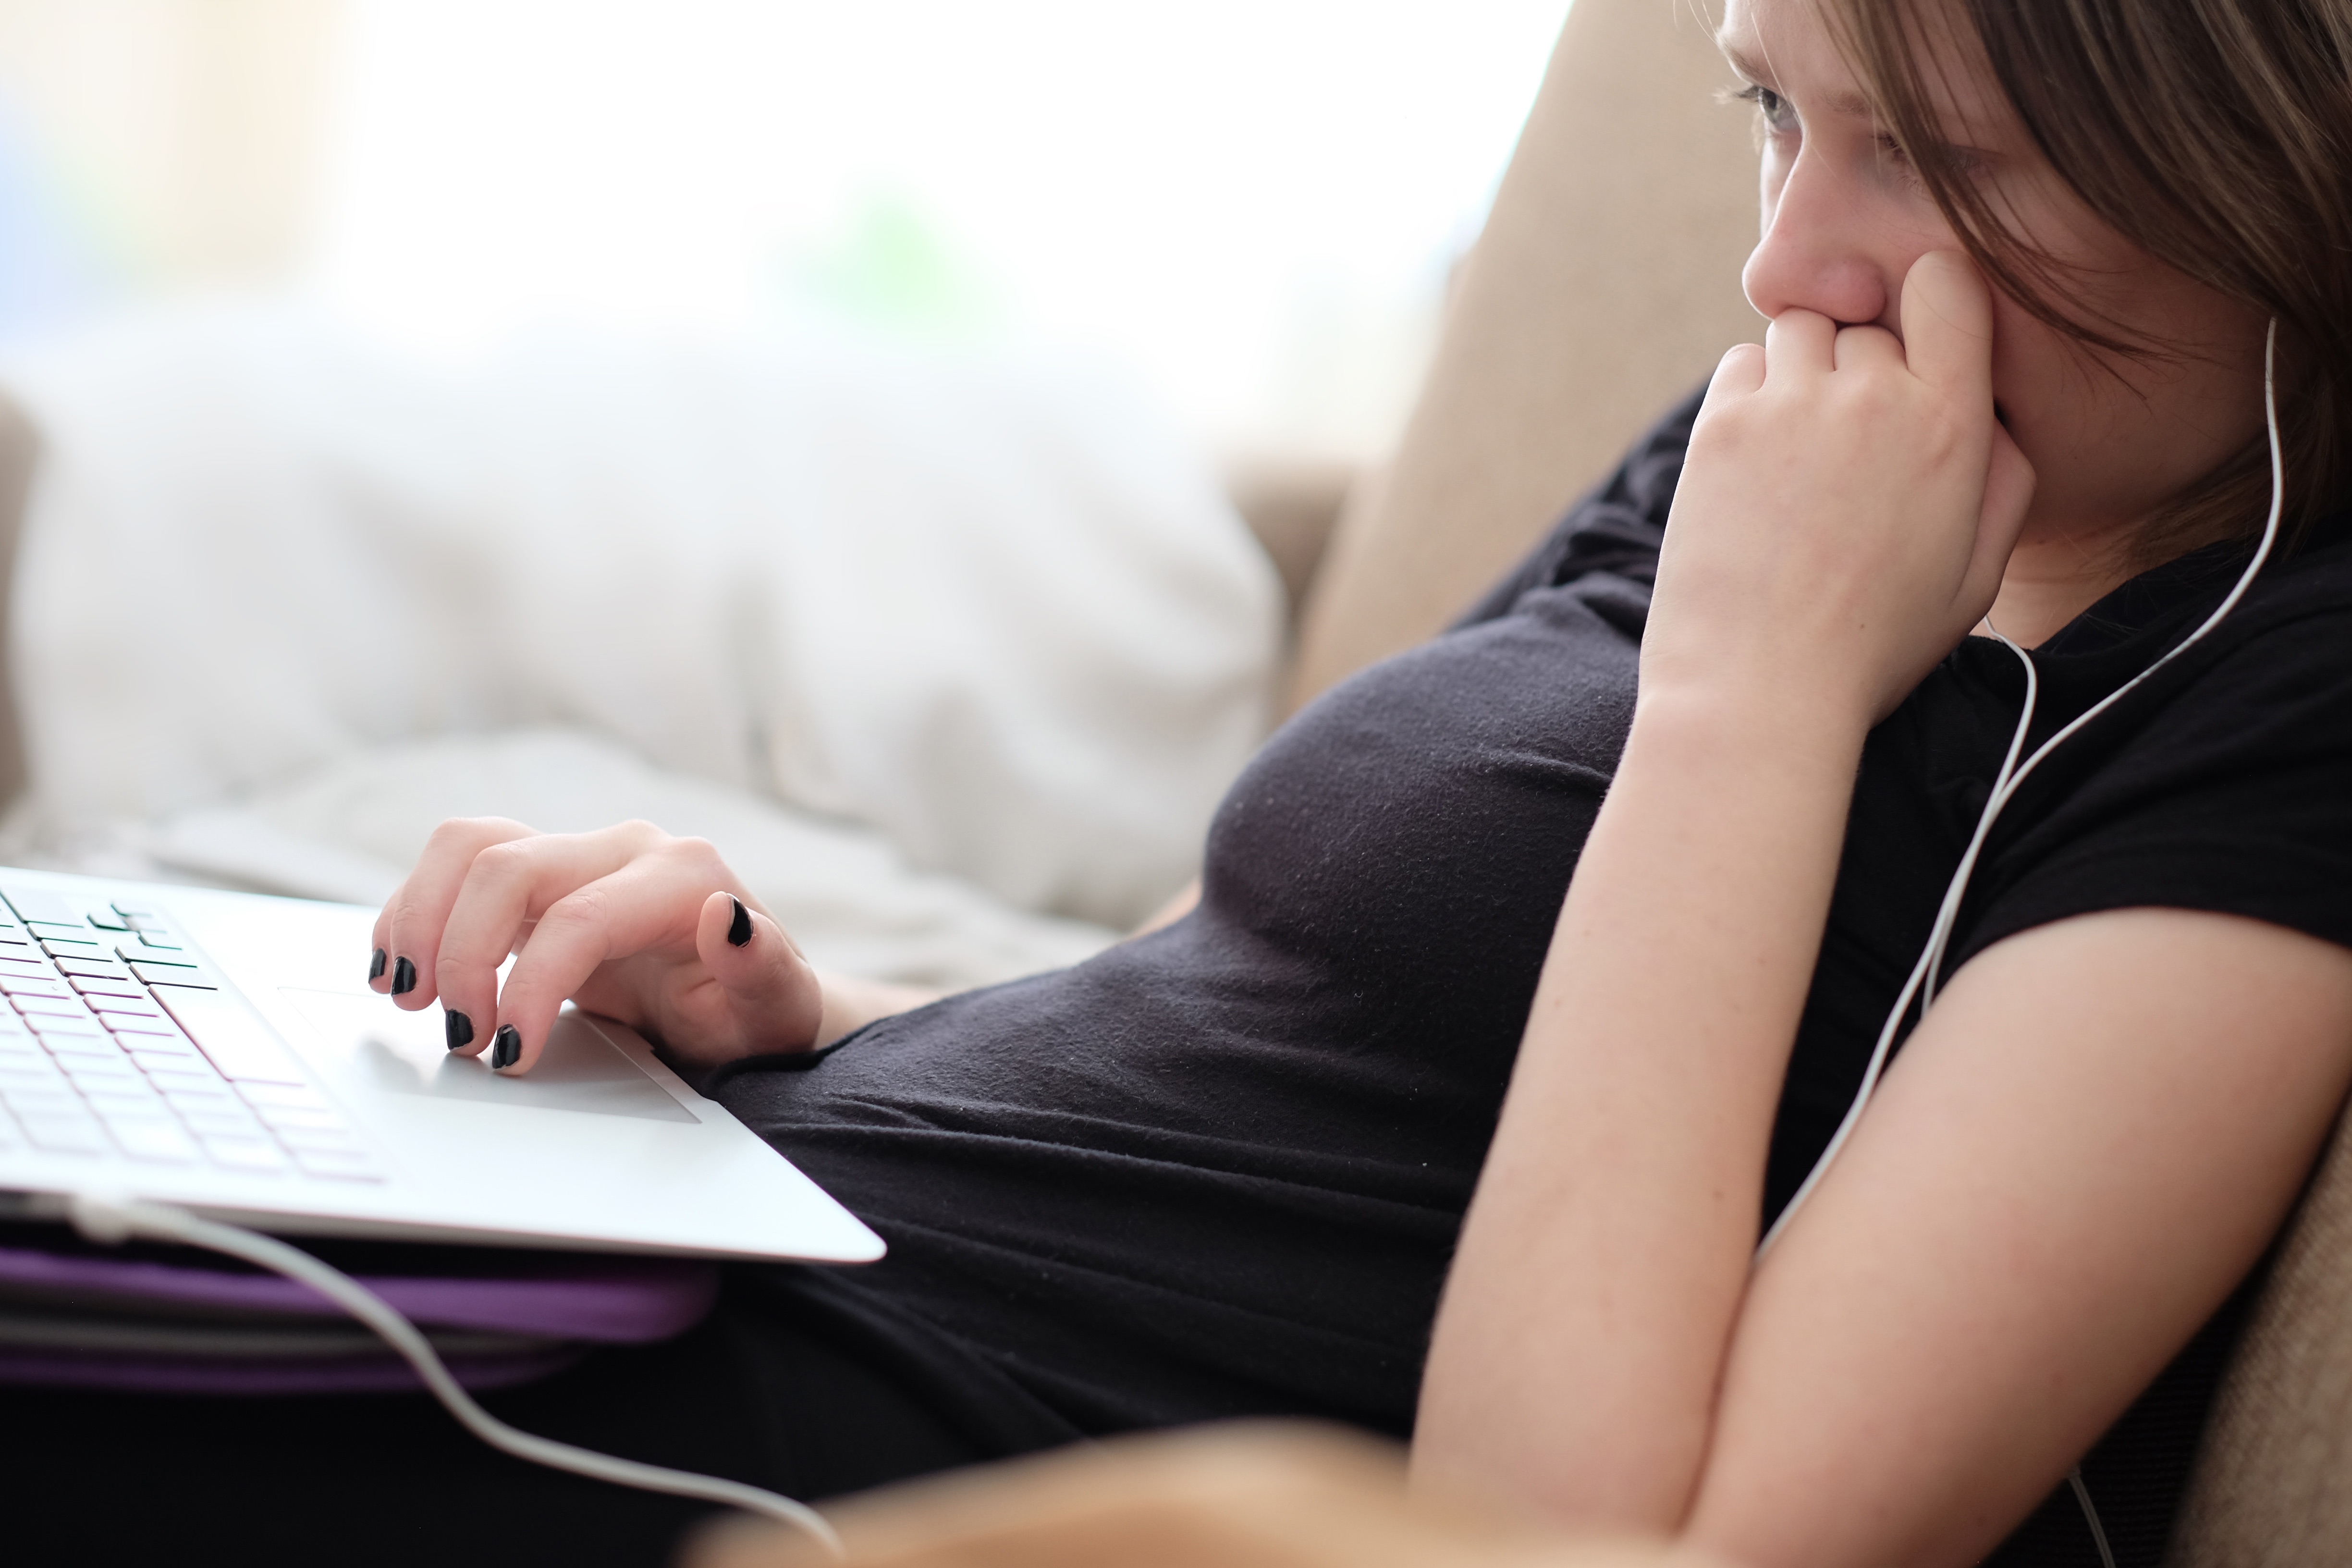
person, leg, sitting, human body, photo shoot, sense, portrait photography, human positions, human action, physical fitness